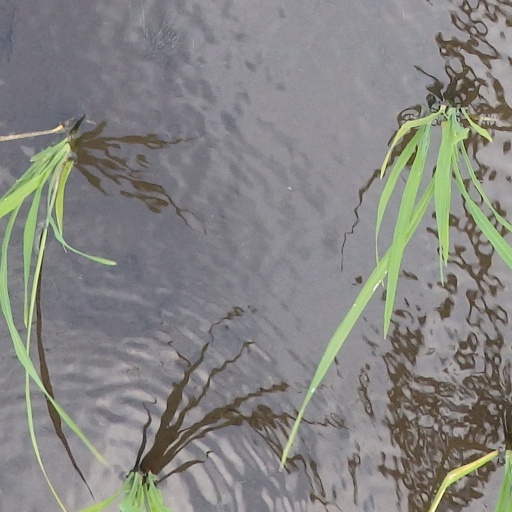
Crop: rice